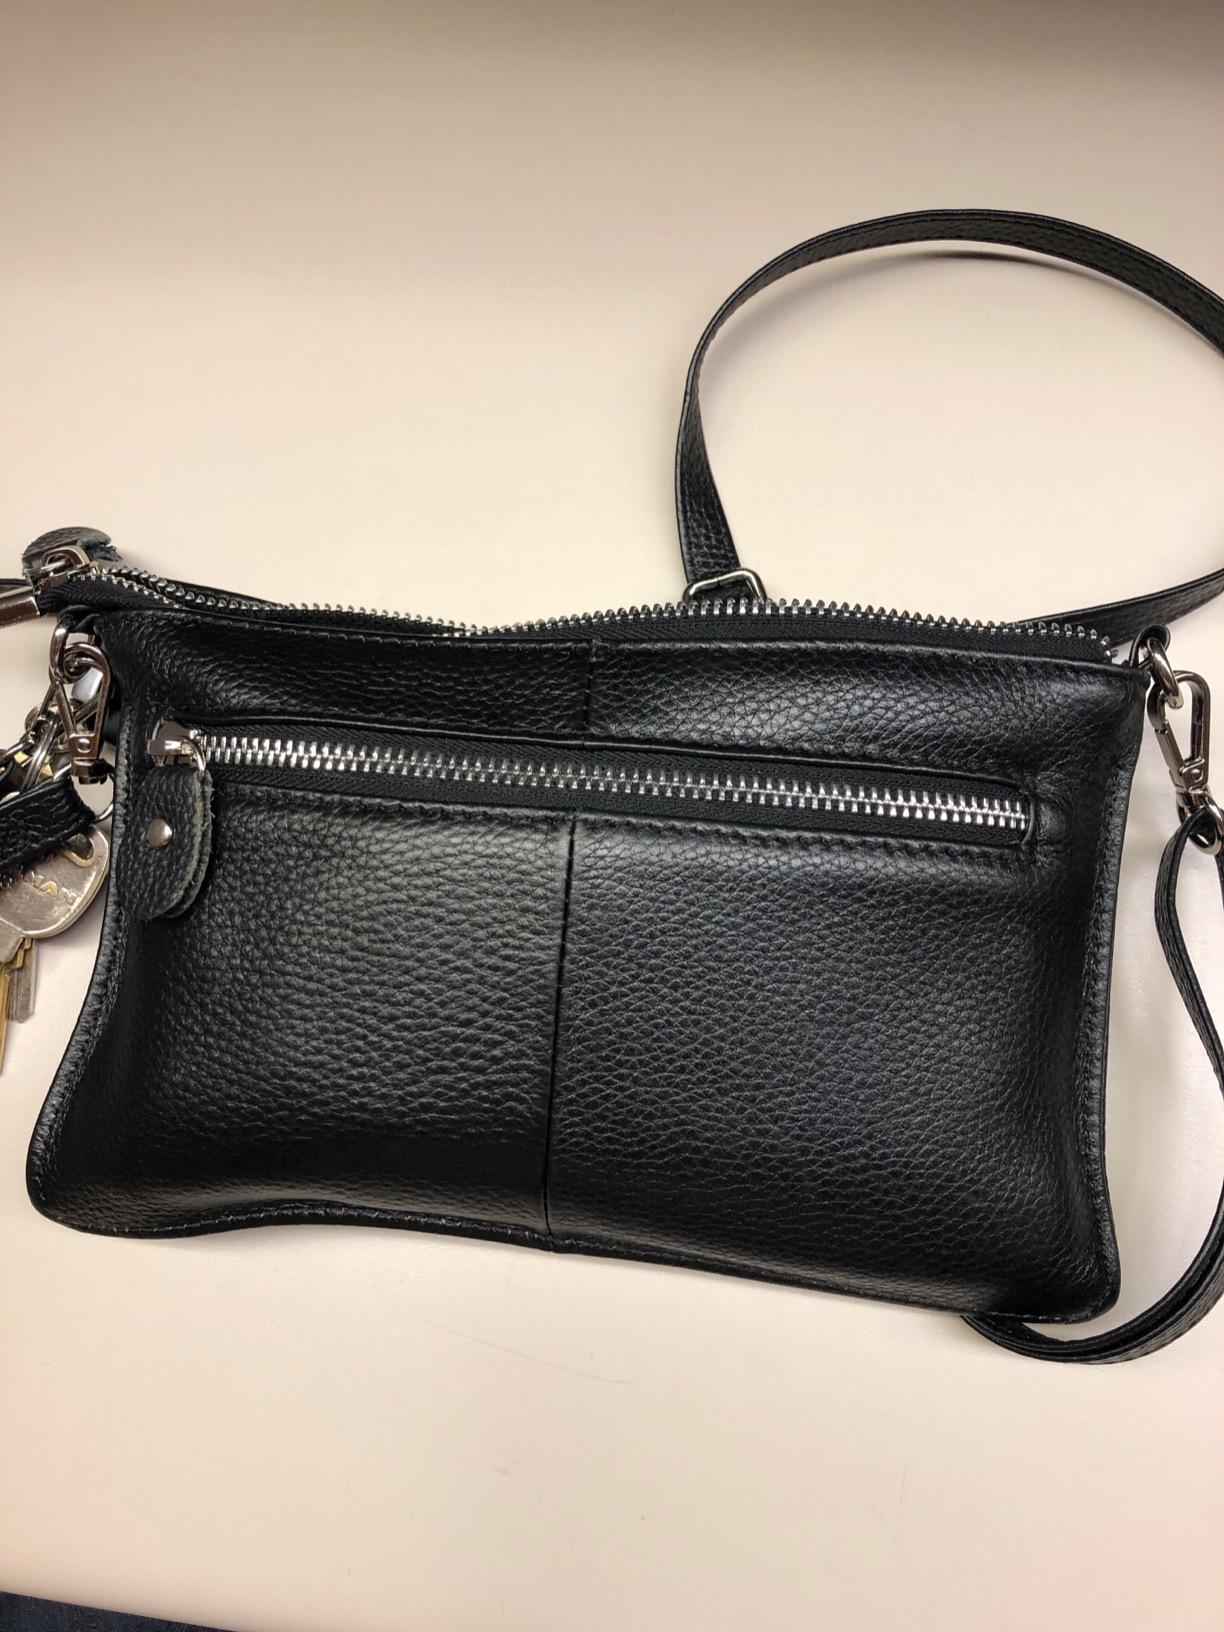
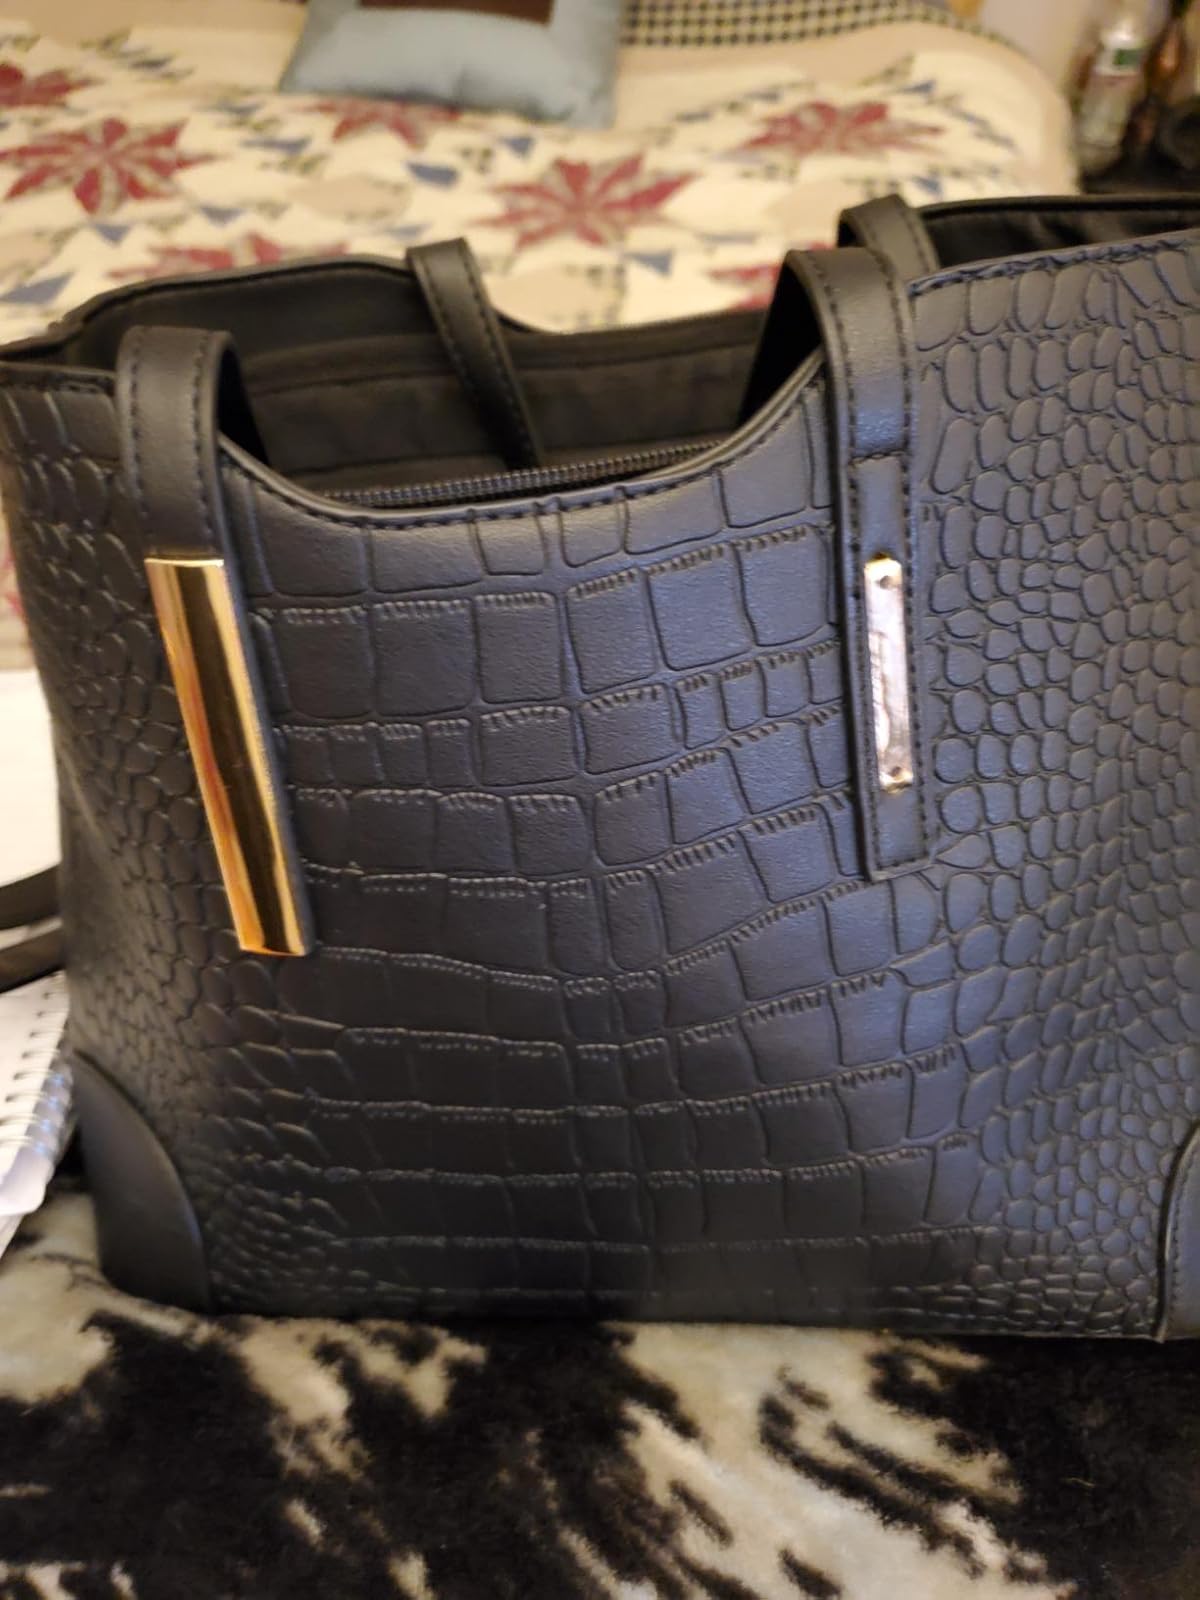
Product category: accessories_handbag
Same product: no